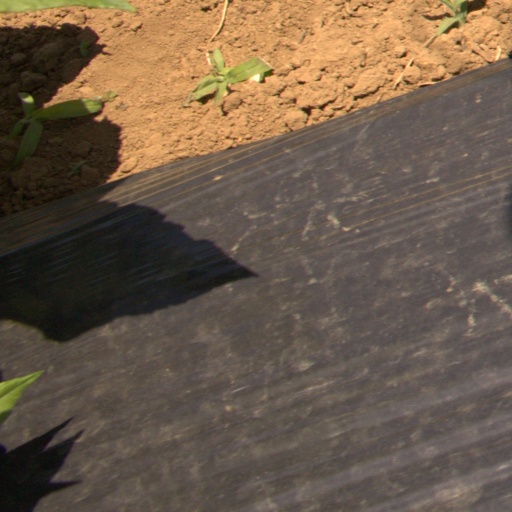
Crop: Jerusalem artichoke